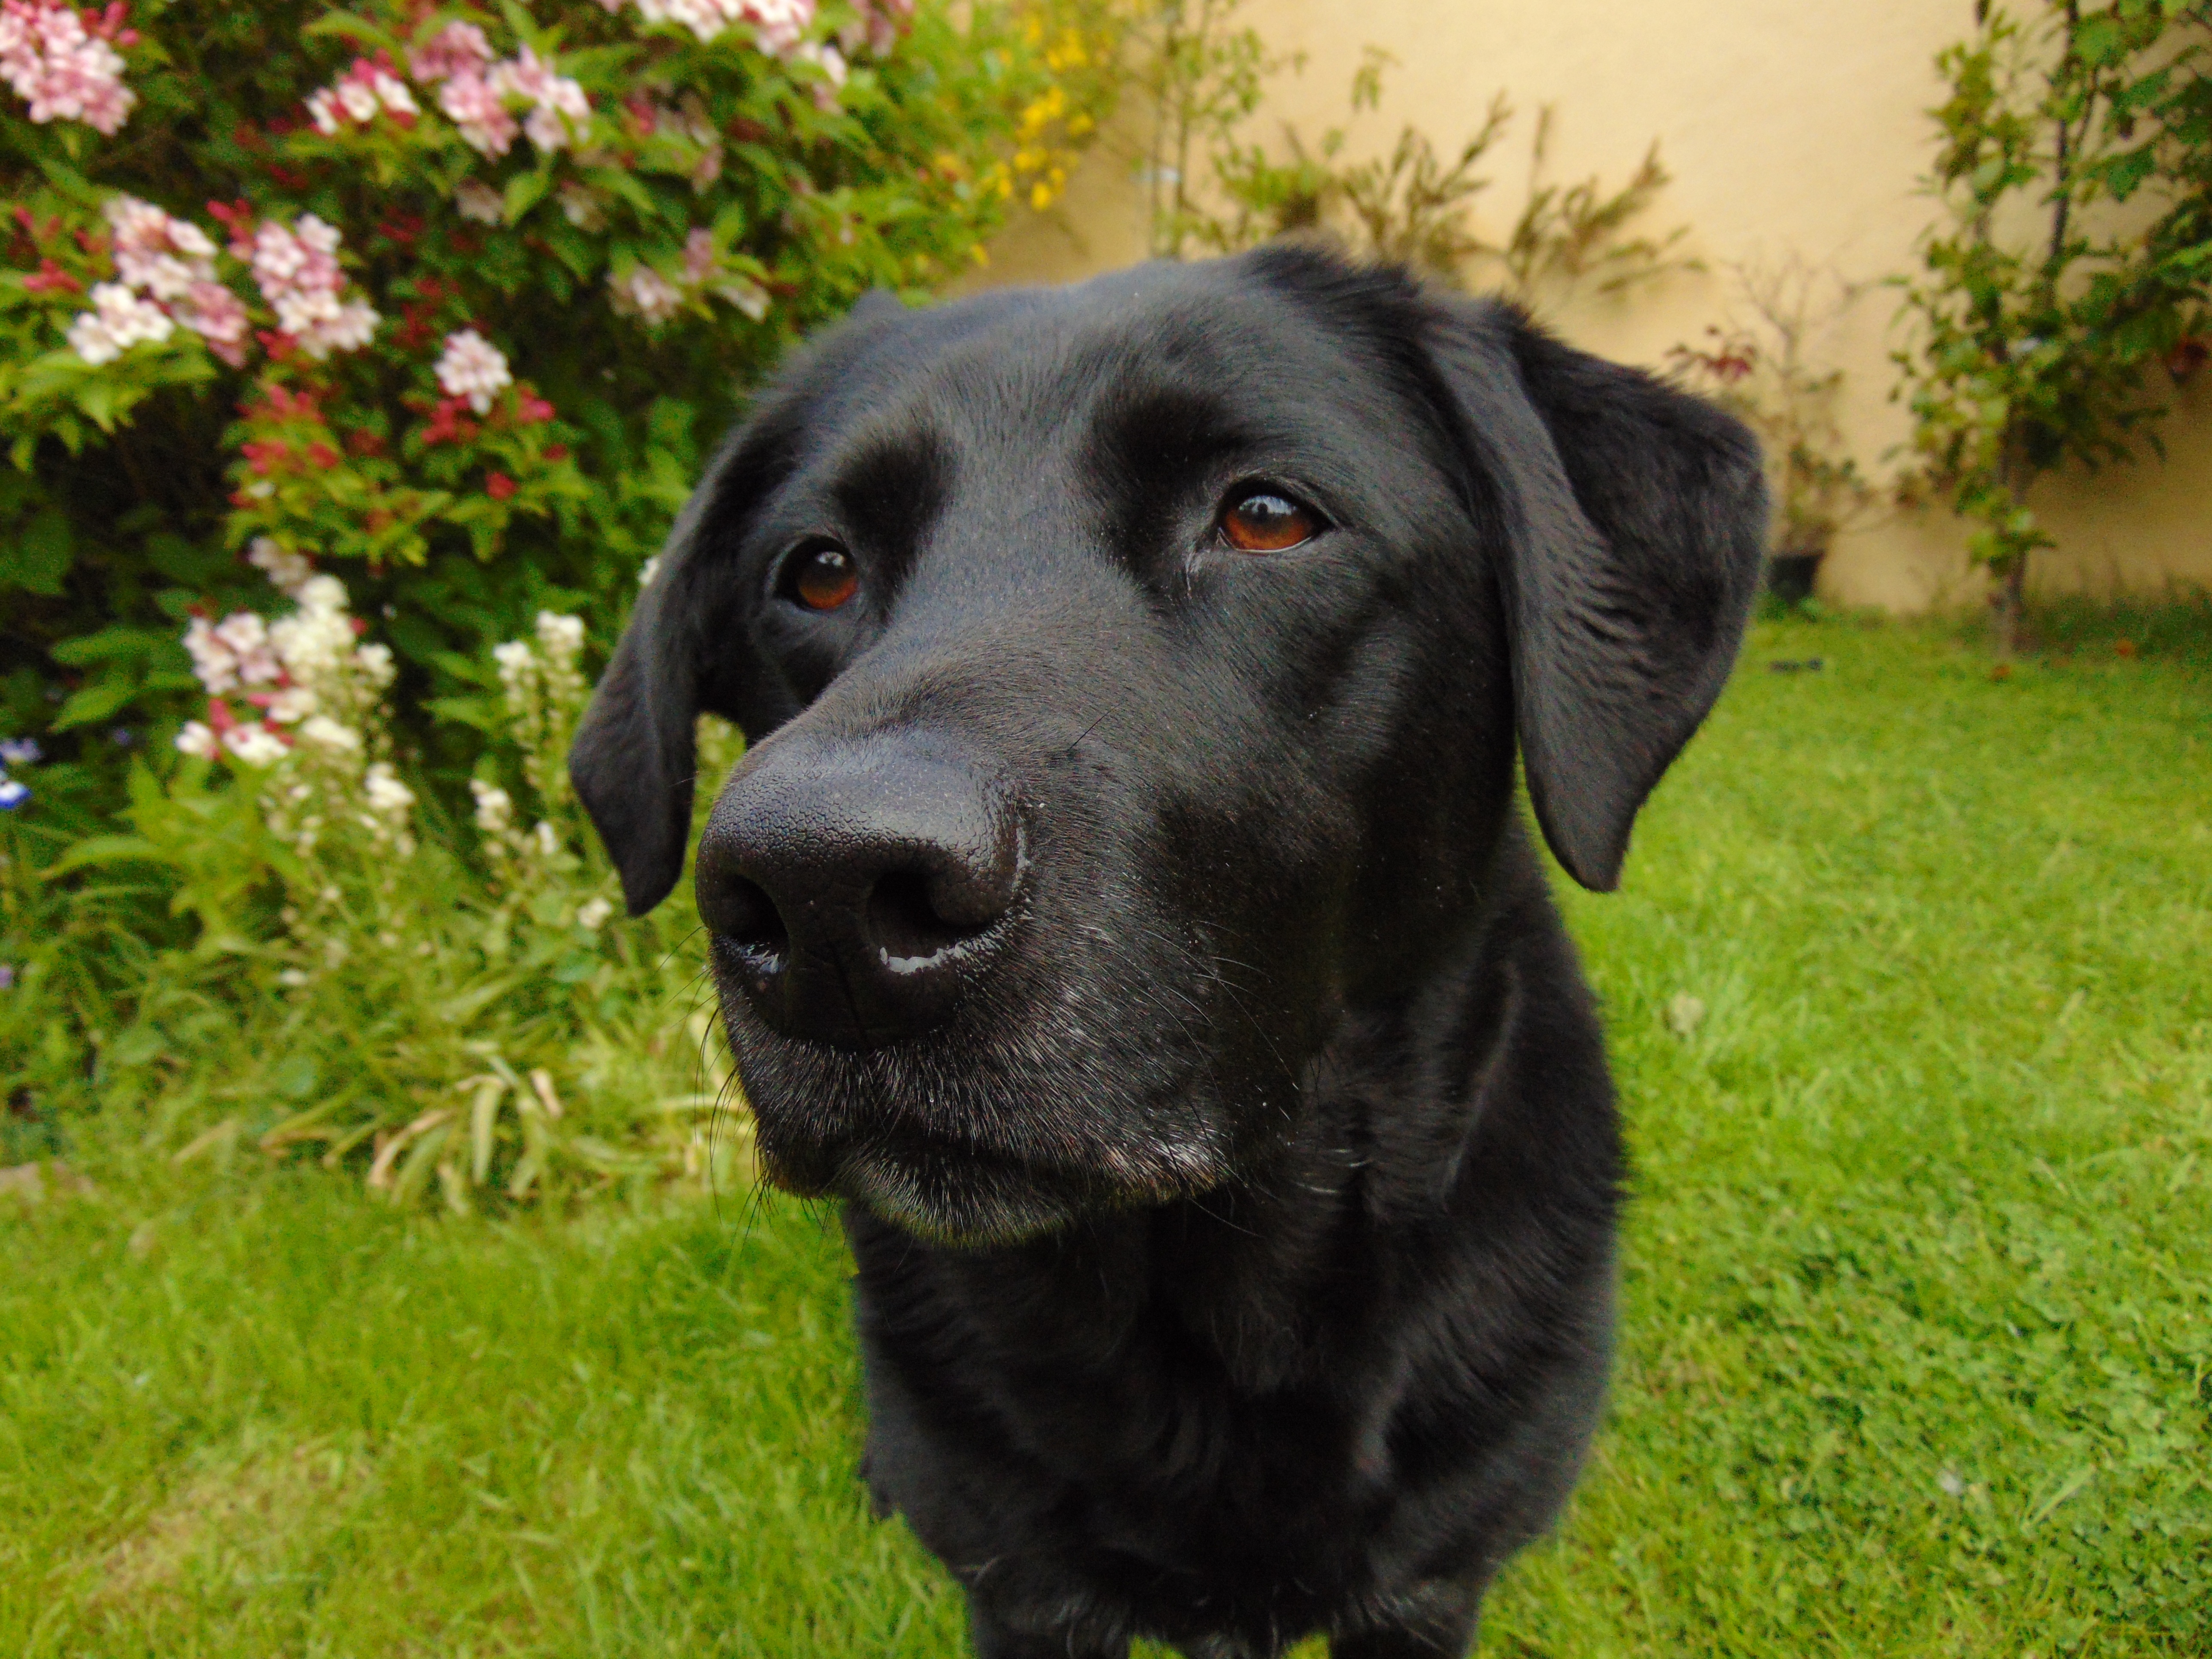
puppy, dog, portrait, mammal, black, garden, vertebrate, labrador retriever, labrador, dog breed, retriever, lab, flat coated retriever, dog like mammal, carnivoran